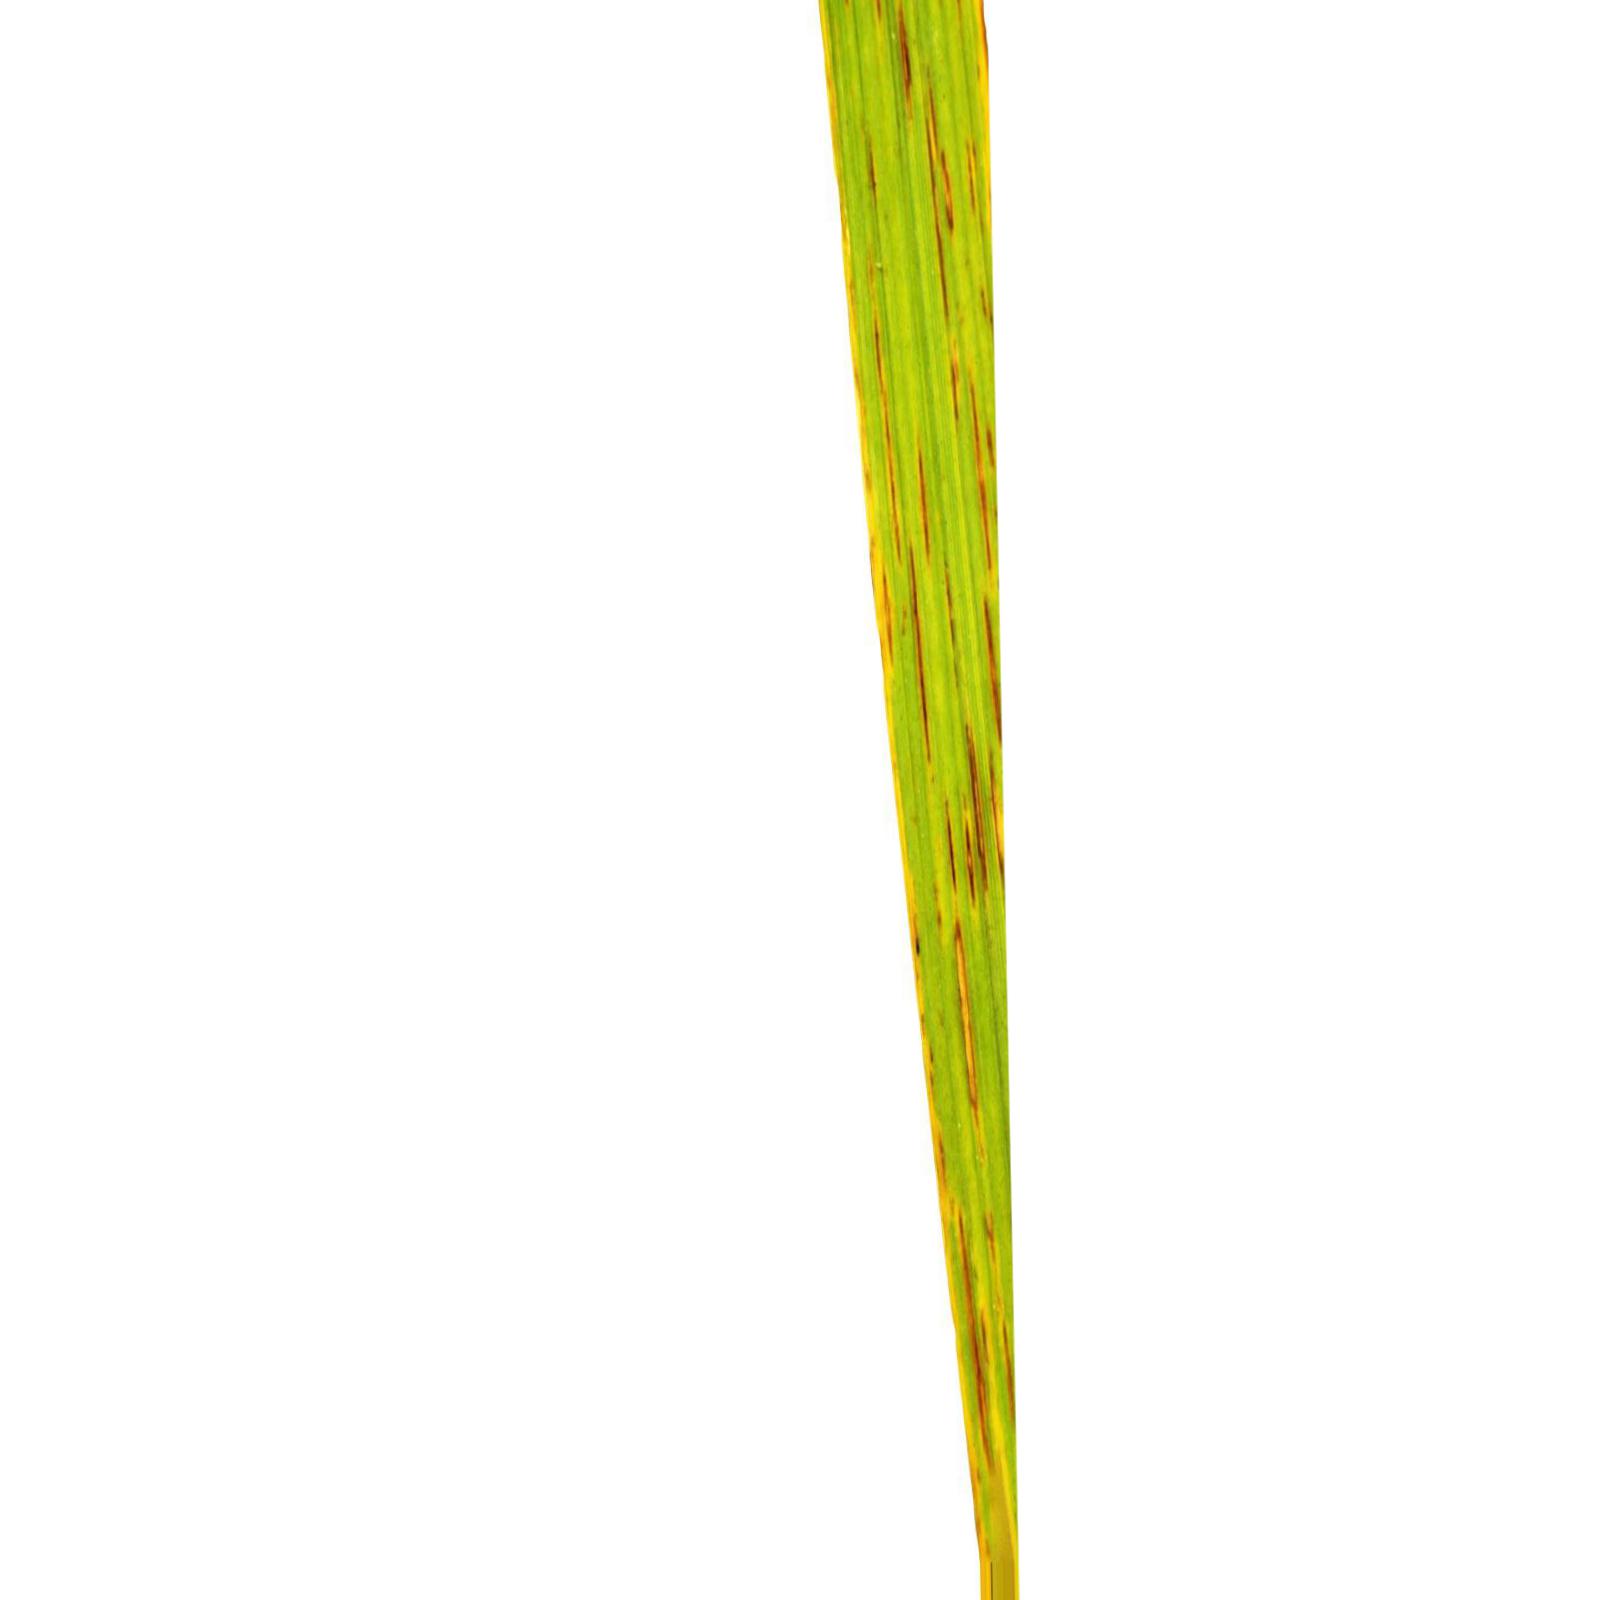
Nhãn: Bệnh Gạch Nâu ( Narrow Brown Spot )